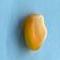
Maize quality: Good